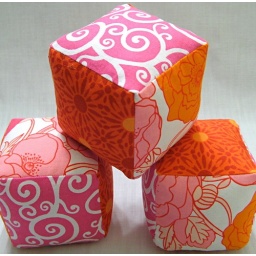
A fun set of three soft stuffed cloth blocks in bright pink and orange fabrics.